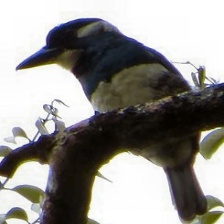
Species: BLACK BREASTED PUFFBIRD
Scientific name: NOTHARCHUS PECTORALIS